Ben Kilner (snowboarder)

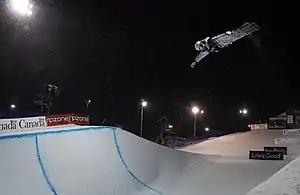
Ben Kilner at the LG Snowboard FIS World Cup in January 2010

Ben Kilner (born 21 August 1988) is a professional snowboarder from Banchory, Scotland. He was a member of the British 2010 Winter Olympics and 2014 Winter Olympics Team and represented Britain in the Men's Halfpipe.